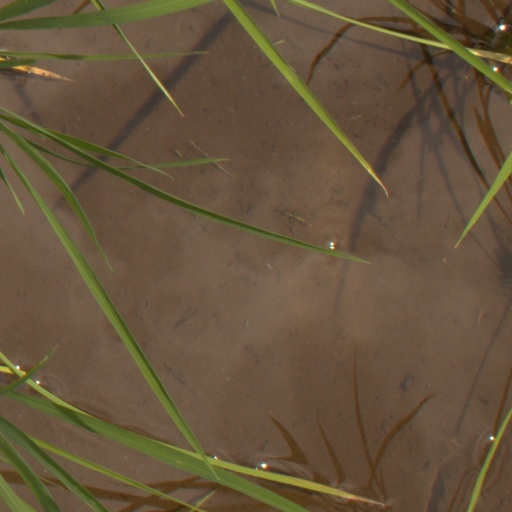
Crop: rice